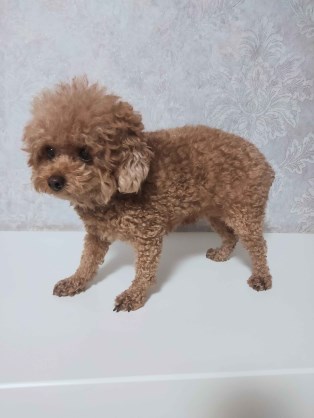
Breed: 7449-n000128-teddy